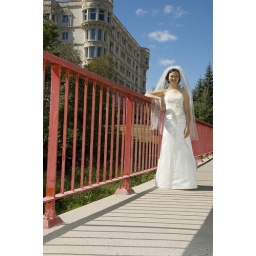
Foot bridge by Jen's parents' house